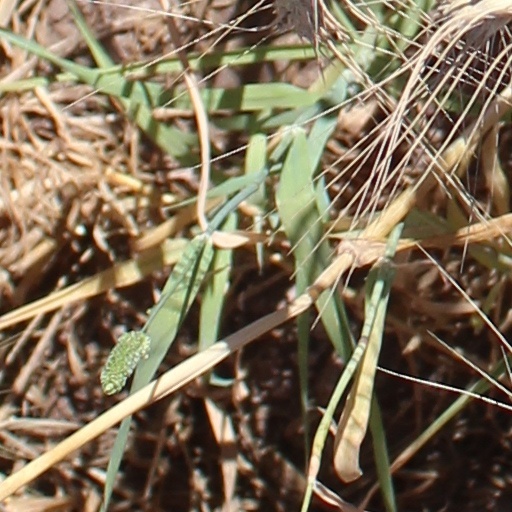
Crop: wheat